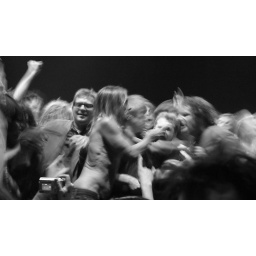
zach from blue note records looking happy as a pig in s*** to be on stage next to iggy.